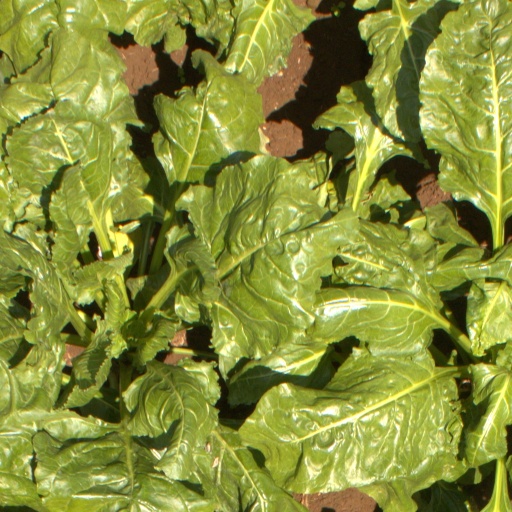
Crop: sugar beet